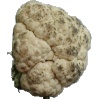
Label: cauliflower